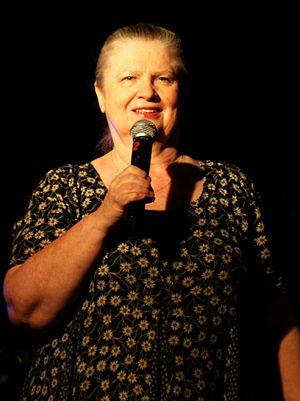
Stanisława Celińska est une actrice polonaise et une chanteuse, née le 29 avril 1947 à Varsovie, en Pologne.